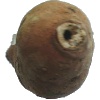
Label: potato_sweet